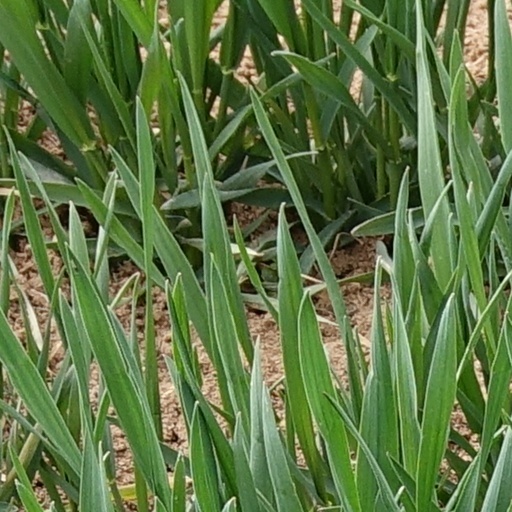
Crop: wheat